Plan B Productions

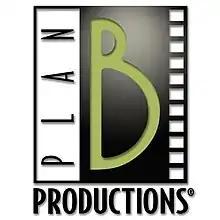
Plan B Productions color logo

Plan B Productions is a motion picture production company founded in the mid-1990s by filmmaker Clay Walker. Recent film projects include the documentary on musician Freddy Cole titled "The Cole Nobody Knows"" and artist Robbie Conal titled "Post No Bills"".